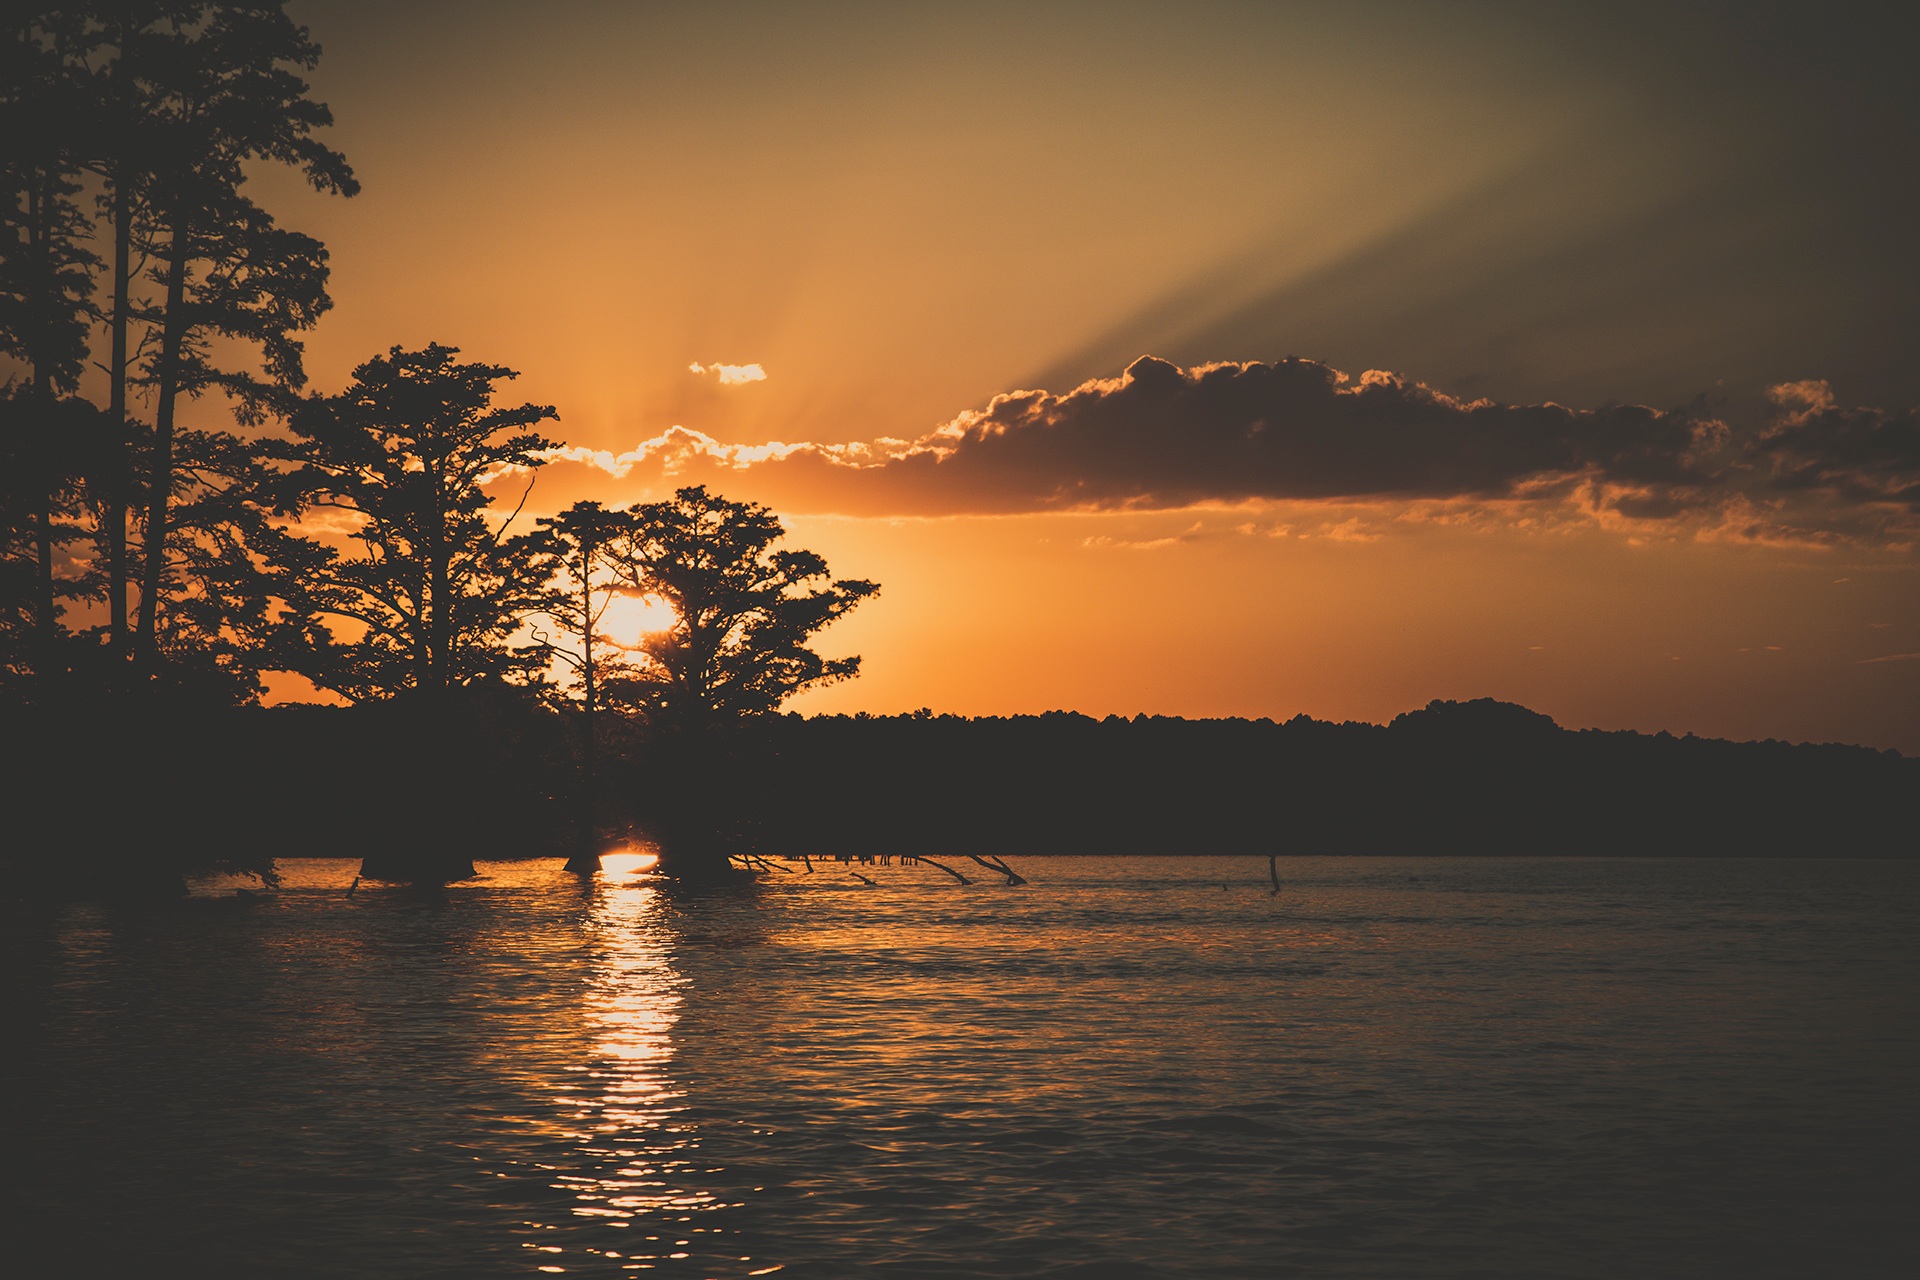
sea, nature, horizon, cloud, sun, sunrise, sunset, sunlight, morning, lake, dawn, dusk, evening, reflection, afterglow, atmospheric phenomenon, red sky at morning